Lagenostoma

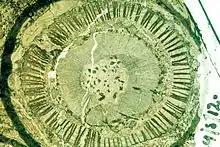
Cross section of permineralized "Lyginopteris oldhamiana" from the Late Carboniferous Six Inch Coal upper Millstone Grit near Stalybridge, England

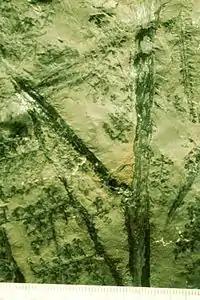
Leaf of "Sphenopteris hoeningshauseni" from the Late Mississippian Subconglomerate Coal of Dade County, Georgia, USA

"Lagenostoma" has large (7–8 mm) ovules arranged in branching structures. The genus name comes from the distinctive prepollen receiving structure of a cone blocked by a growing plug of tissue.